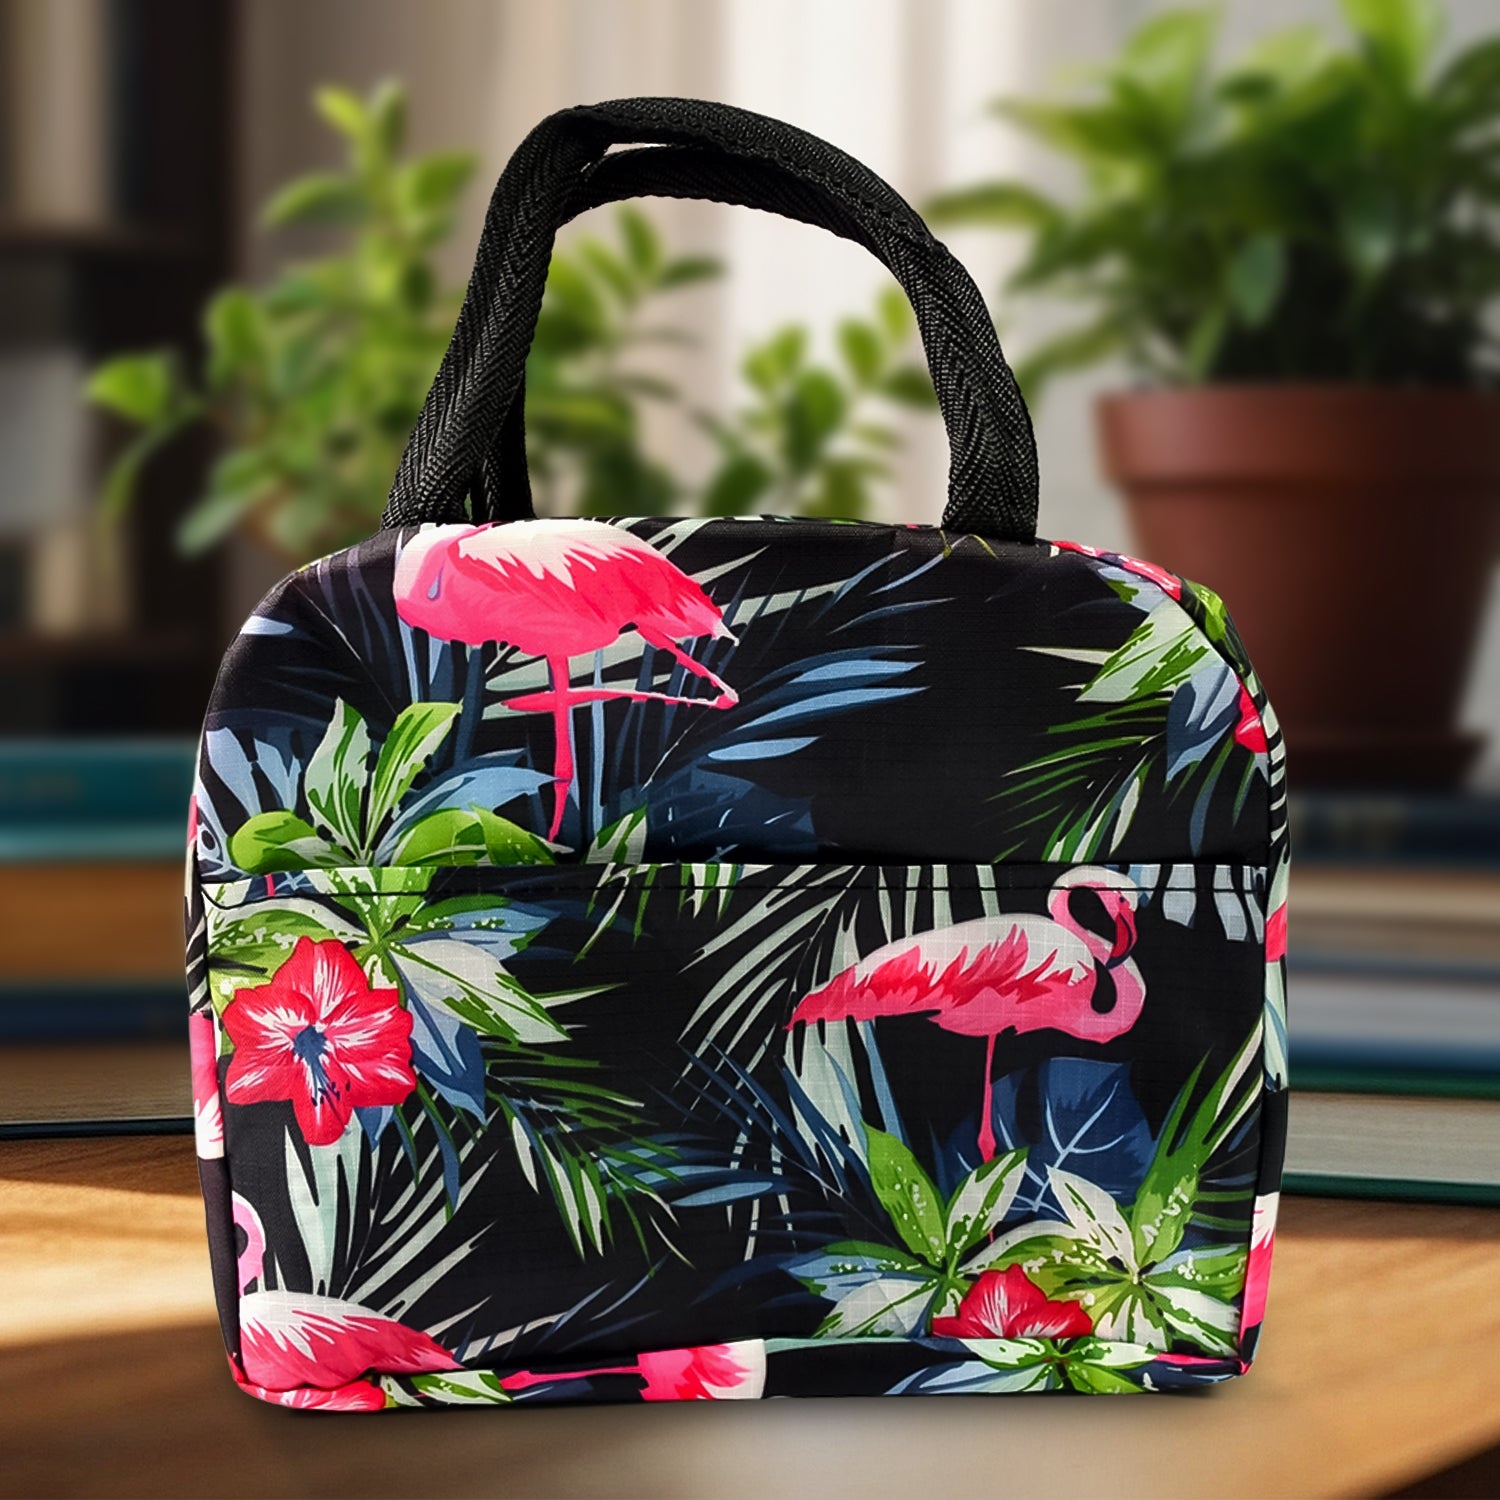
Lunch Bag for Women Men Insulated Lunch Bag With Zipper (1 Pc / Mix Color)
Lunch Bag for Women Men Insulated Lunch Bag Reusable With Zipper Closure, Pockets, Handles Lunch Bag for Office Work Picnic Beach or Travel (1 Pc / Mix Color) Description :- HIGH QUALITY MATERIALS: Our lunch bags are made of high-density Oxford cloth and thick aluminum foil to ensure durability and tear resistance. The waterproof surface can provide good protection for your food and keep it fresh and tasty. INSULATION AND PORTABLE: With the thick aluminum foil lining, our lunch bag can keep your food warm or cold It also features a lightweight design and upgraded wear-resistant smooth zippers, easy to carry, whether you are in the office, enjoying a picnic, traveling or camping, our lunch tote bag makes it easy to enjoy hot food and cold beverages. CONVENIENT STORAGE: This lunch tote bag is designed with a large front pocket which is convenient for you to store your bus pass, keys, cell phone and any other small items. The side pockets are ideal for drinks, bottles, chocolate milk cartons and even umbrellas!. EASY TO CLEAN: The aluminum foil lining not only keeps the interior odor-free, but is also easy to clean. Simply wipe the surface with a damp cloth and it will look brand new. Say goodbye to messy spills and enjoy healthy, safe food every day. LARGE CAPACITY:wide opening design is easy to fill and take food. Spacious enough to store all your needs throughout the day. Thickened handles are easy to carry, you can hang it on backpacks such as gym bags and travel bags for on-the-go convenience. Dimension :- Volu. Weight (Gm) :- 432 Product Weight (Gm) :- 51 Ship Weight (Gm) :- 432 Length (Cm) :- 24 Breadth (Cm) :- 22 Height (Cm) :- 4
Brand: Bhavnagar mall
Category: Home & Garden > Kitchen & Dining > Food & Beverage Carriers > Lunch Boxes & Totes > Lunch Bags